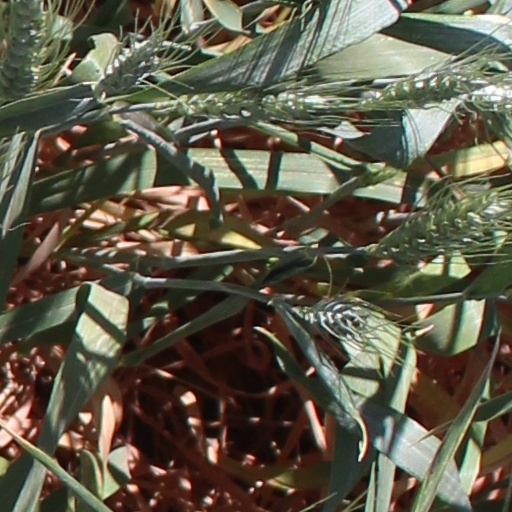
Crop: wheat